Hinemoa

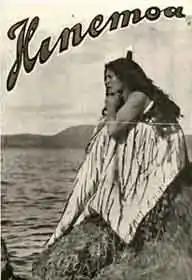
Promotional still from "Hinemoa" (1915).

Hinemoa was born at Owhata on the southeast shore of Lake Rotorua. Her father was Umukaria and her mother was Hinemaru. Through her father, she was a great-granddaughter of Taketakehikuroa and Uenukukōpako, the two sons of Tuhourangi, and thus a descendant of Tama-te-kapua, the captain of the "Arawa". She was declared a "puhi" (sacred virgin). Many men sought to marry her, but the people of Owhata refused them all.